Juan Martín del Potro

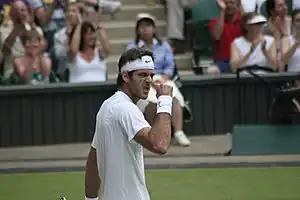
Del Potro at Wimbledon in 2011

Del Potro reached the fourth round at Wimbledon for the first time by defeating Flavio Cipolla, Olivier Rochus, and Gilles Simon but lost in four sets to world No. 1, Rafael Nadal, a match described by The Guardian as the "battle of walking wounded". Del Potro returned to the top 20 at world No. 19 for the first time in nearly a year. His next tournament was the Los Angeles Open in late July, where he received a first-round bye as the second seed. He defeated James Blake but lost to Ernests Gulbis in the quarterfinals.